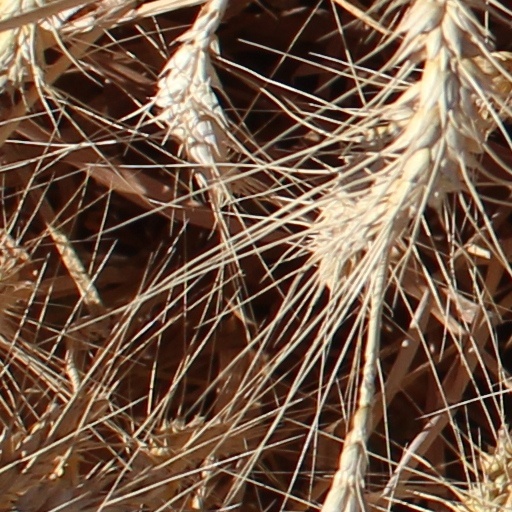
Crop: wheat